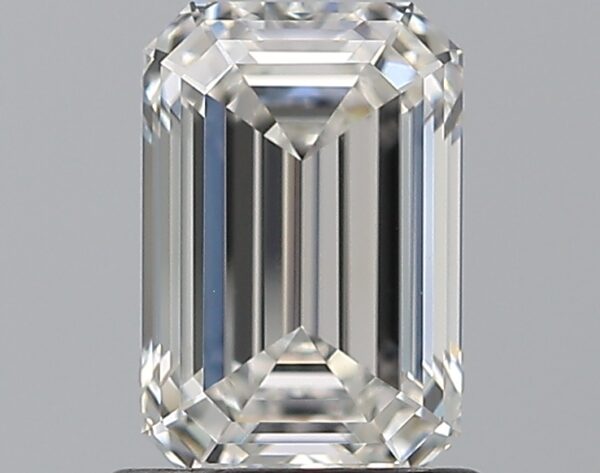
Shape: emerald
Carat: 1.03
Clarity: VS1
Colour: G
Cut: EX
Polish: EX
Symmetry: EX
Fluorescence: M
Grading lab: GIA
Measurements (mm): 7.06 x 4.69 x 3.1